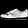
Label: Sneaker